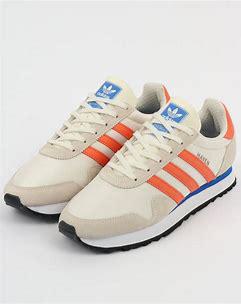
Brand: Adidas
Model: Haven